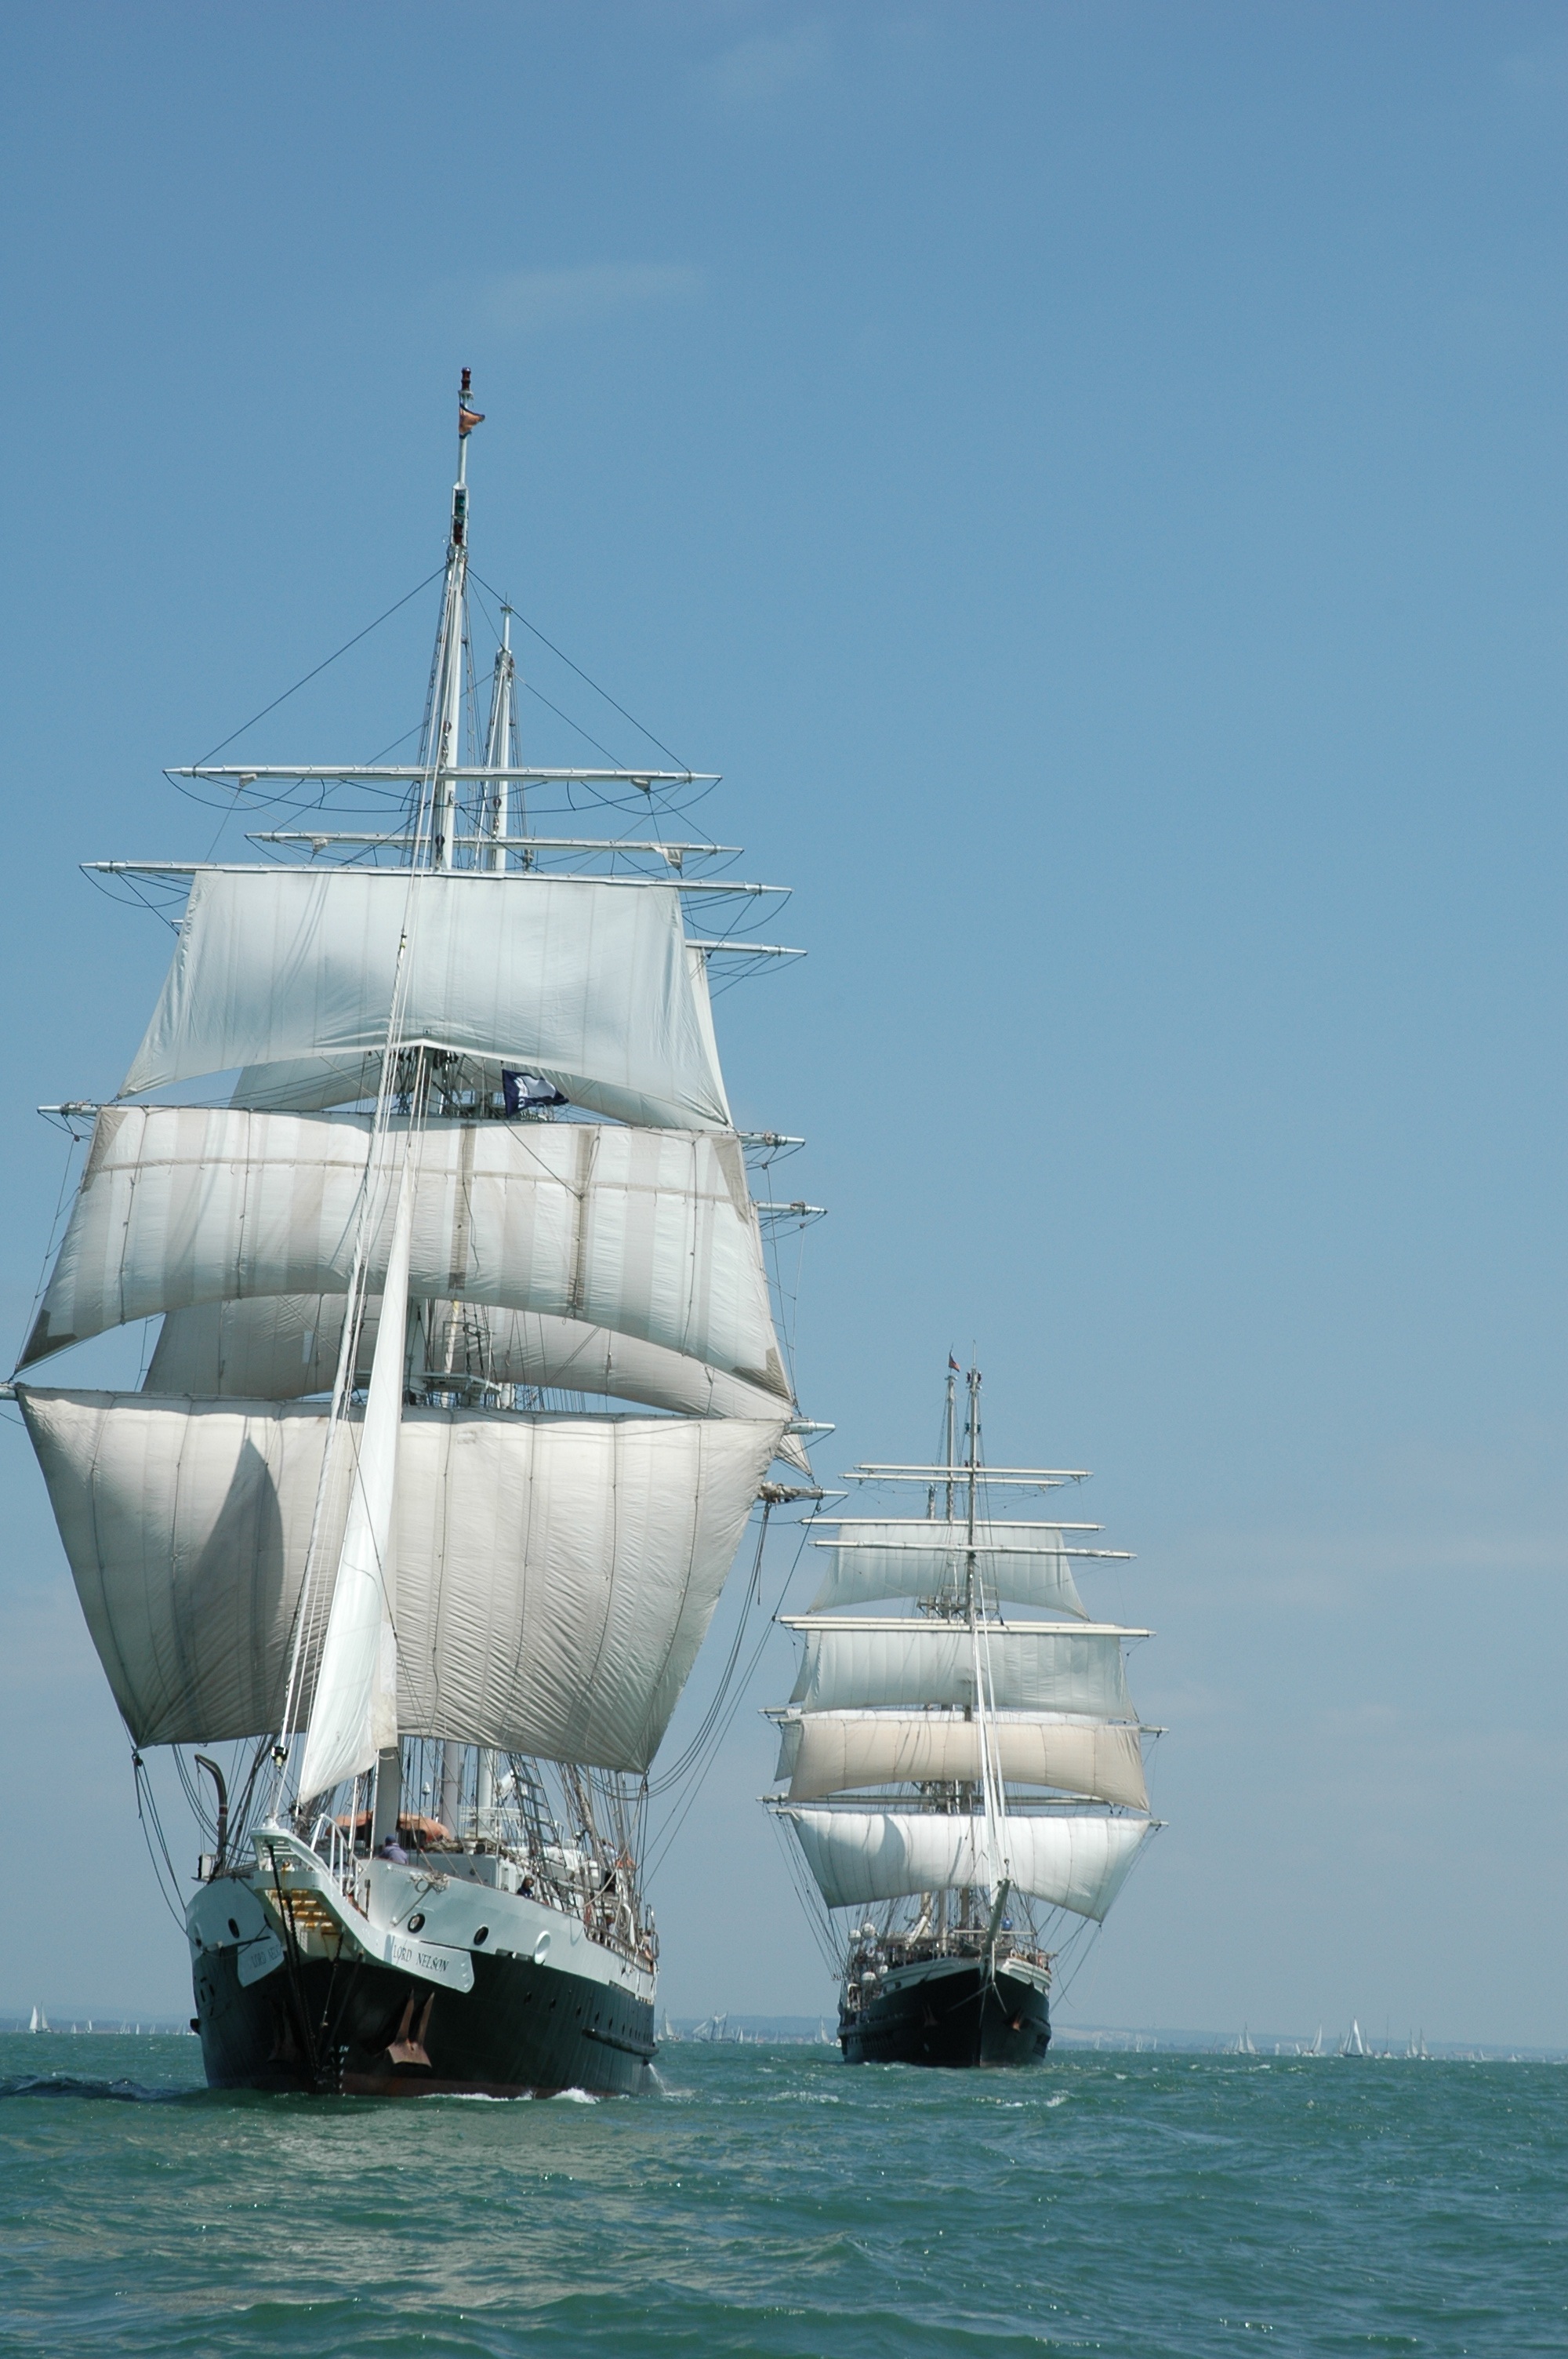
sea, water, ocean, boat, ship, vessel, vehicle, mast, sailing, rigging, sailboat, cruise, nautical, sail, tall, maritime, watercraft, schooner, windjammer, barque, frigate, brig, sailing ship, cutter, training ship, tall ship, galleon, lord nelson, full rigged ship, ship of the line, caravel, brigantine, barquentine, sv tenacious, jubilee trust